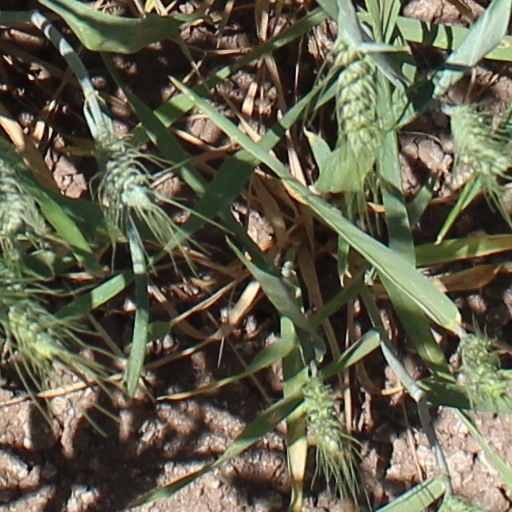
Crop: wheat